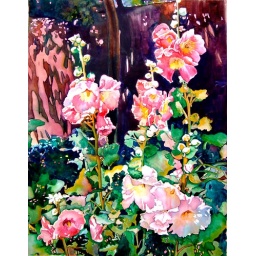
Transparent watercolor/ Hollyhocks growing near a coyote fence in Taoswatercolor flowers close image